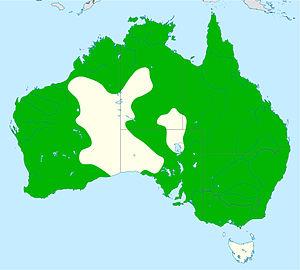
La Gralline pie est une espèce d'oiseaux de la famille des Monarchidae originaire d'Australie.